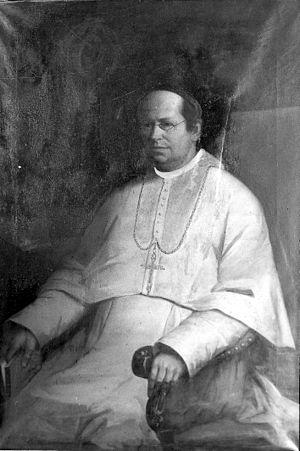
La première église de l'abbaye de Parc fut construite au XIIᵉ siècle à l'emplacement même d'un château démoli, situé à Heverlee, près de Louvain, en Belgique, sur des terres données aux chanoines Prémontrés de Laon par le duc de Brabant, Godefroid le Barbu. Avec les pierres du château on a pu donc élever cette église d'un style roman extrêmement simple, les religieux ayant attendu des temps meilleurs pour améliorer l'abbatiale.
L'abbaye de Parc, improprement appelée abbaye du parc, est une abbaye de chanoines prémontrés située à Heverlee, en Belgique, près de Louvain. Fondée en 1129 sur des terres données aux prémontrés de Laon par le duc de Brabant, Godefroid le Barbu, elle a déjà traversé près de 900 ans d'histoire.